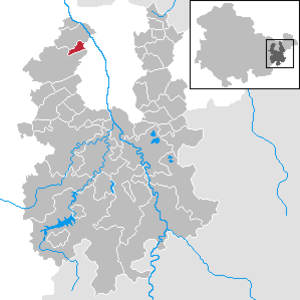
Hartmannsdorf est une commune allemande de Thuringe située dans l'arrondissement de Greiz.